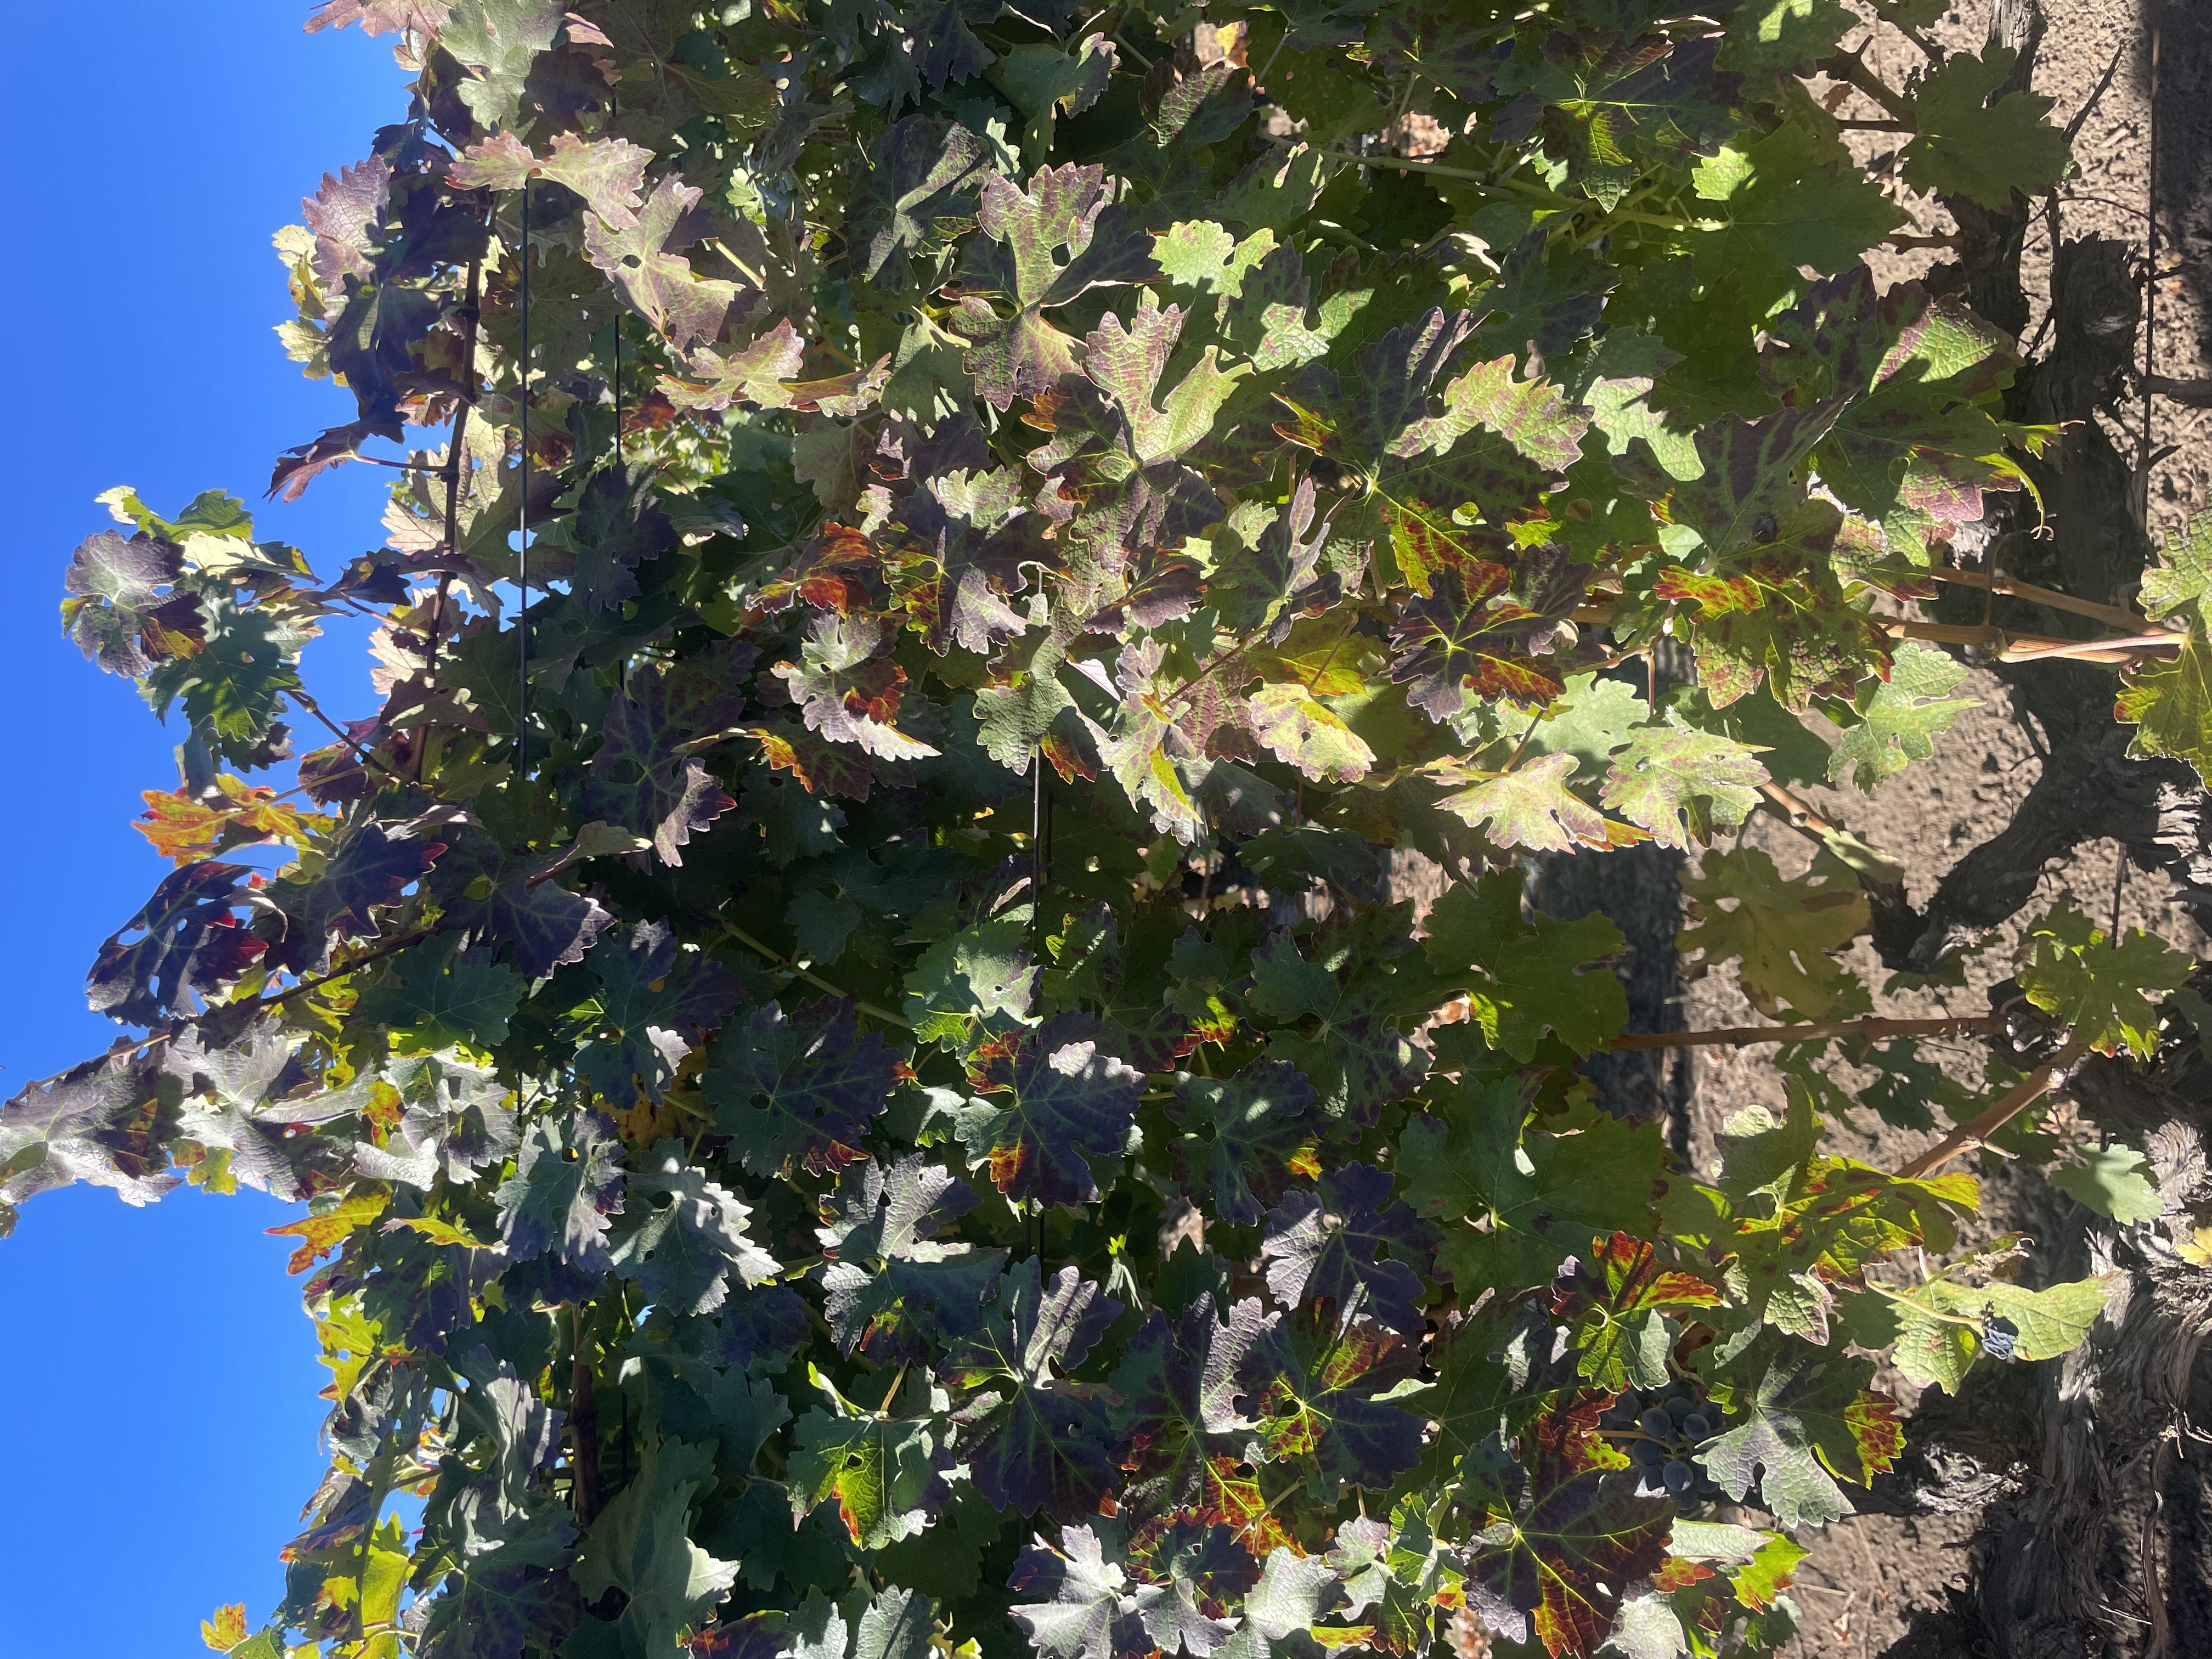
Label: Leafroll 3